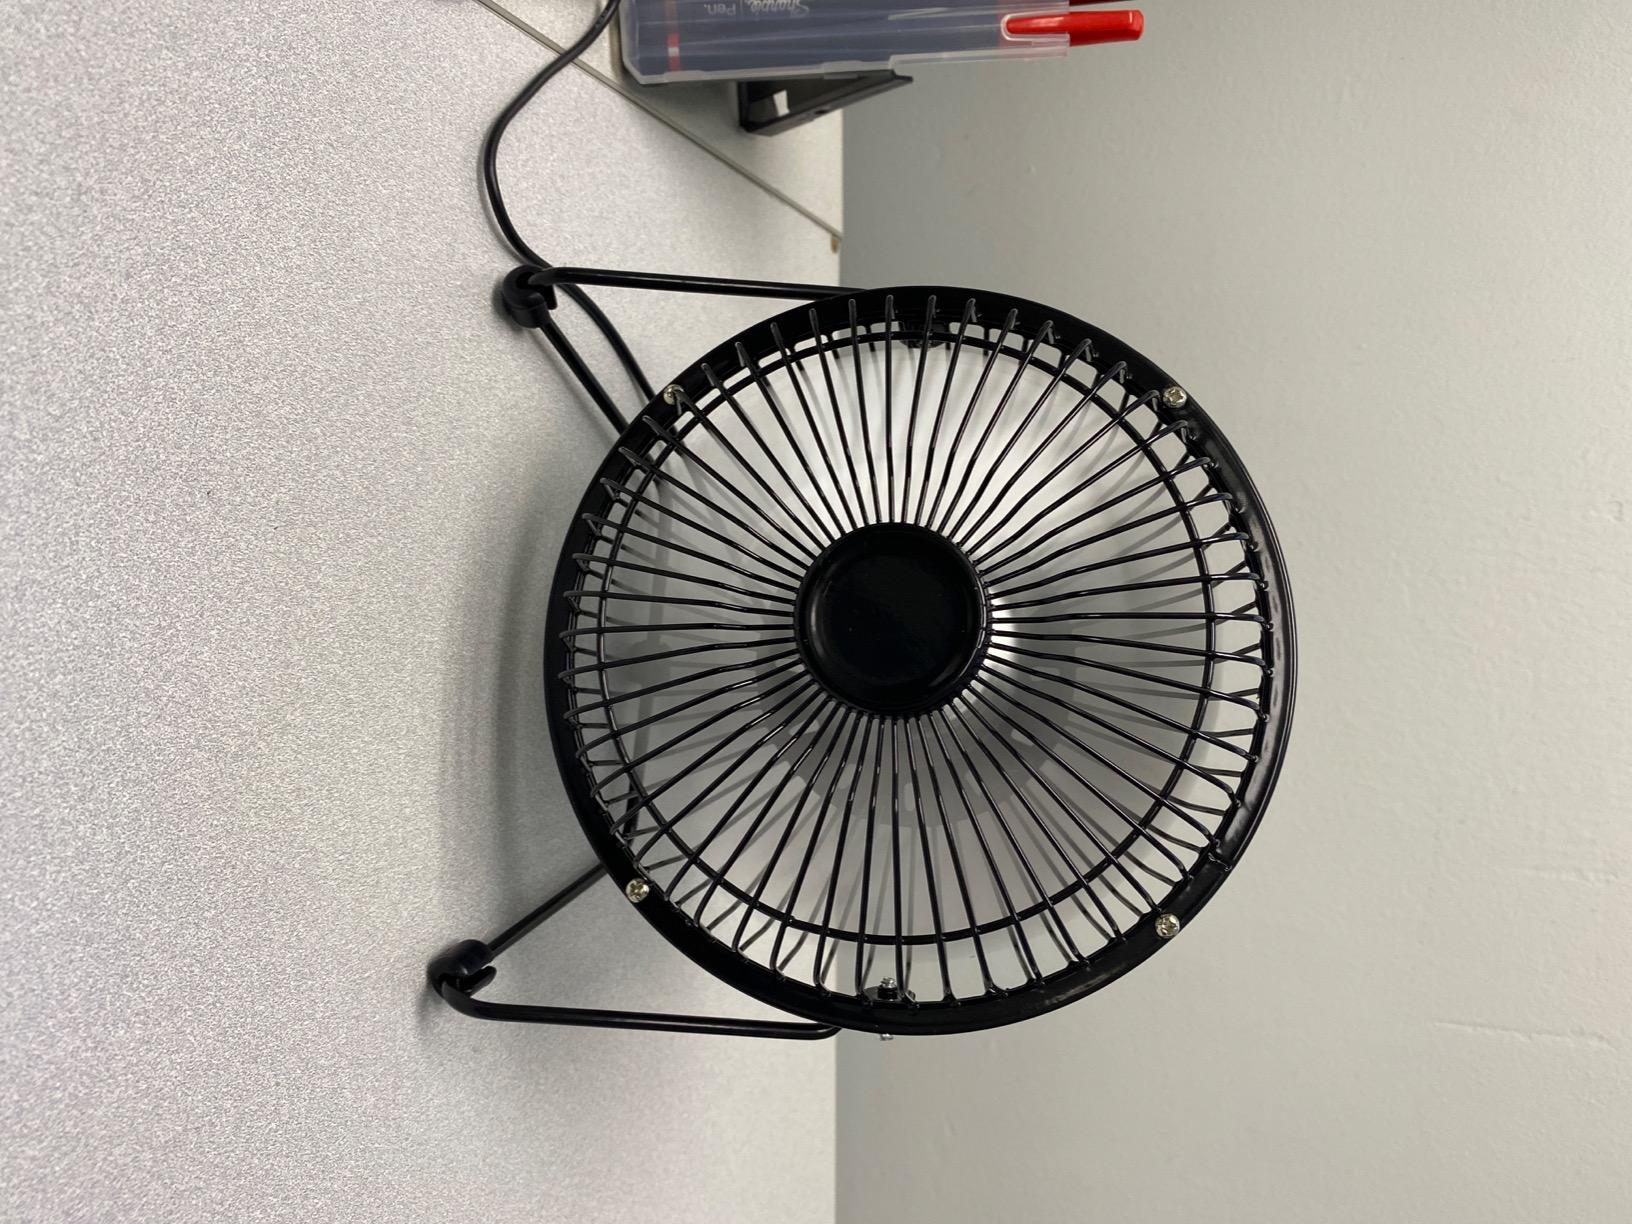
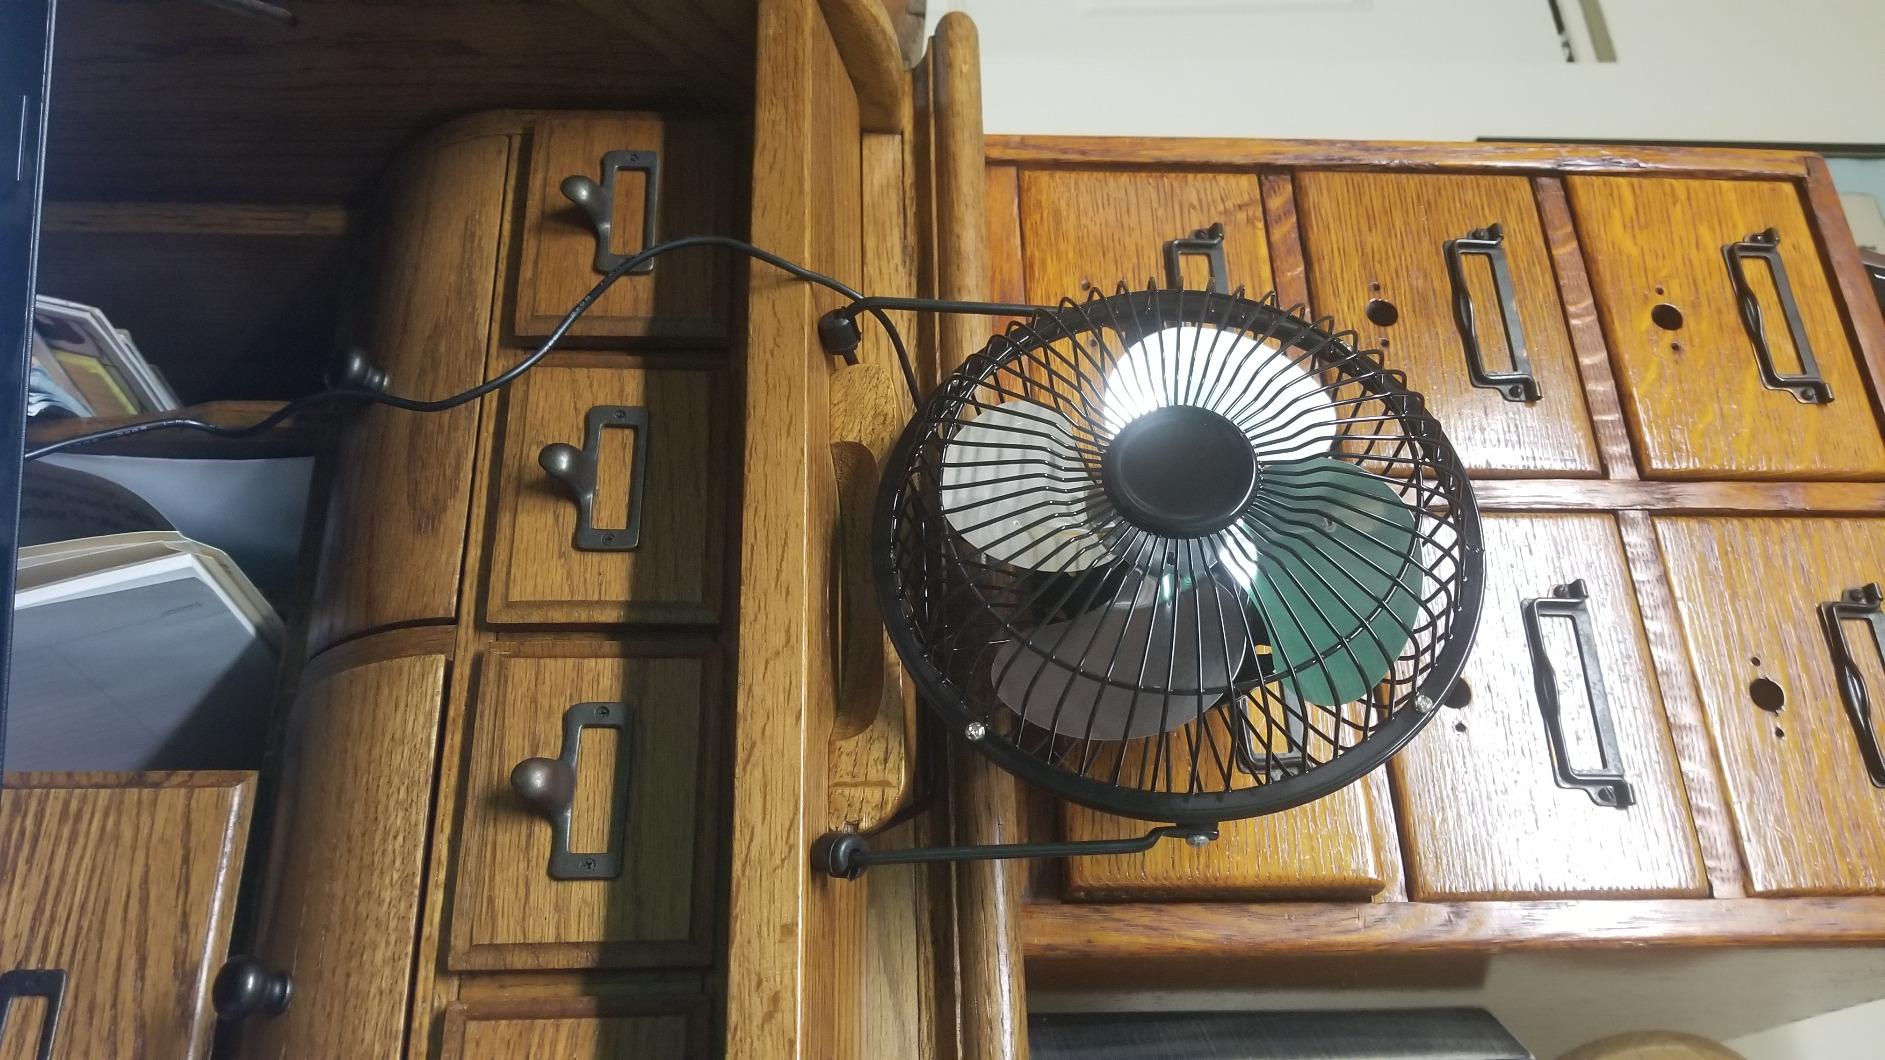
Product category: fan
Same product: yes